No. 34 Squadron RAAF

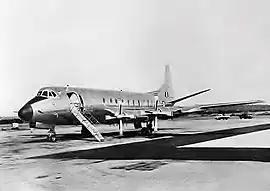
Four-engined turboprop passenger plane parked on airstrip

October 1944 saw a detachment of the squadron operating from Cape York in Far North Queensland to bases in the Dutch East Indies. Other detachments were located at Townsville, Queensland, and Coomalie Creek, Northern Territory. In February 1945, No. 34 Squadron commenced a relocation to Morotai in the Dutch East Indies, under the control of the Australian First Tactical Air Force, and was fully established at its new base by mid-April. The squadron supported the invasion of Borneo, and its Dakotas were the first Allied aircraft to land at Labuan and Tarakan after the islands were captured. It remained at Morotai until the end of the war, at which time it became involved in repatriating Australian former prisoners of war from Singapore, and then in courier flights supporting the formation of the British Commonwealth Occupation Force in Japan. No. 34 Squadron returned to Australia between January and March 1946 and disbanded at RAAF Station Richmond, New South Wales, on 6 June.